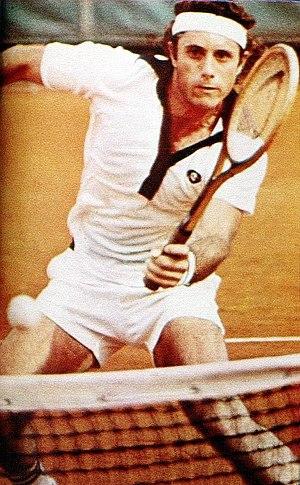
Guillermo Vilas, né le 17 août 1952 à Buenos Aires, est un joueur de tennis argentin. Professionnel de 1970 à 1992, il a remporté 62 titres en simple sur le circuit ATP, dont Roland-Garros et l'US Open en 1977, ainsi que l'Open d'Australie en 1978 et 1979. Il est le premier joueur argentin à gagner un tournoi du Grand Chelem, imité depuis par Gastón Gaudio et Juan Martín del Potro. Il compte également à son palmarès 16 titres en double, principalement remportés avec le joueur roumain Ion Țiriac.